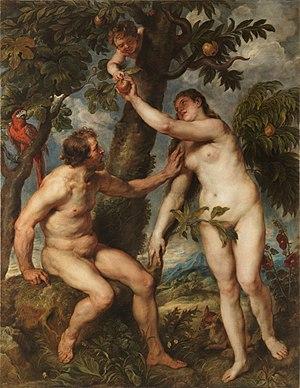
Liste des œuvres de Rubens :
Pierre Paul Rubens, ou Petrus Paulus Rubens, ou Peter Paul Rubens en néerlandais, et Pietro Paolo Rubens à partir de 1608, né le 28 juin 1577 à Siegen et mort le 30 mai 1640 à Anvers, est un peintre brabançon de l'école baroque flamande.
Adam et Ève, également appelé La Chute de l'Homme, est un tableau du peintre flamand Pierre Paul Rubens réalisé en 1628-1629, actuellement exposé au Musée du Prado à Madrid. Initialement attribué au peintre flamand Carel van Mander, il est aujourd'hui reconnu comme une œuvre de Rubens.